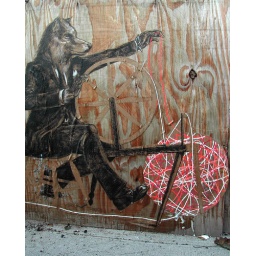
Anti-corporate image by street artist ELBOW-TOE. Acrylic on butcher paper wheatpasted on yet another expensive development site in Brooklyn.